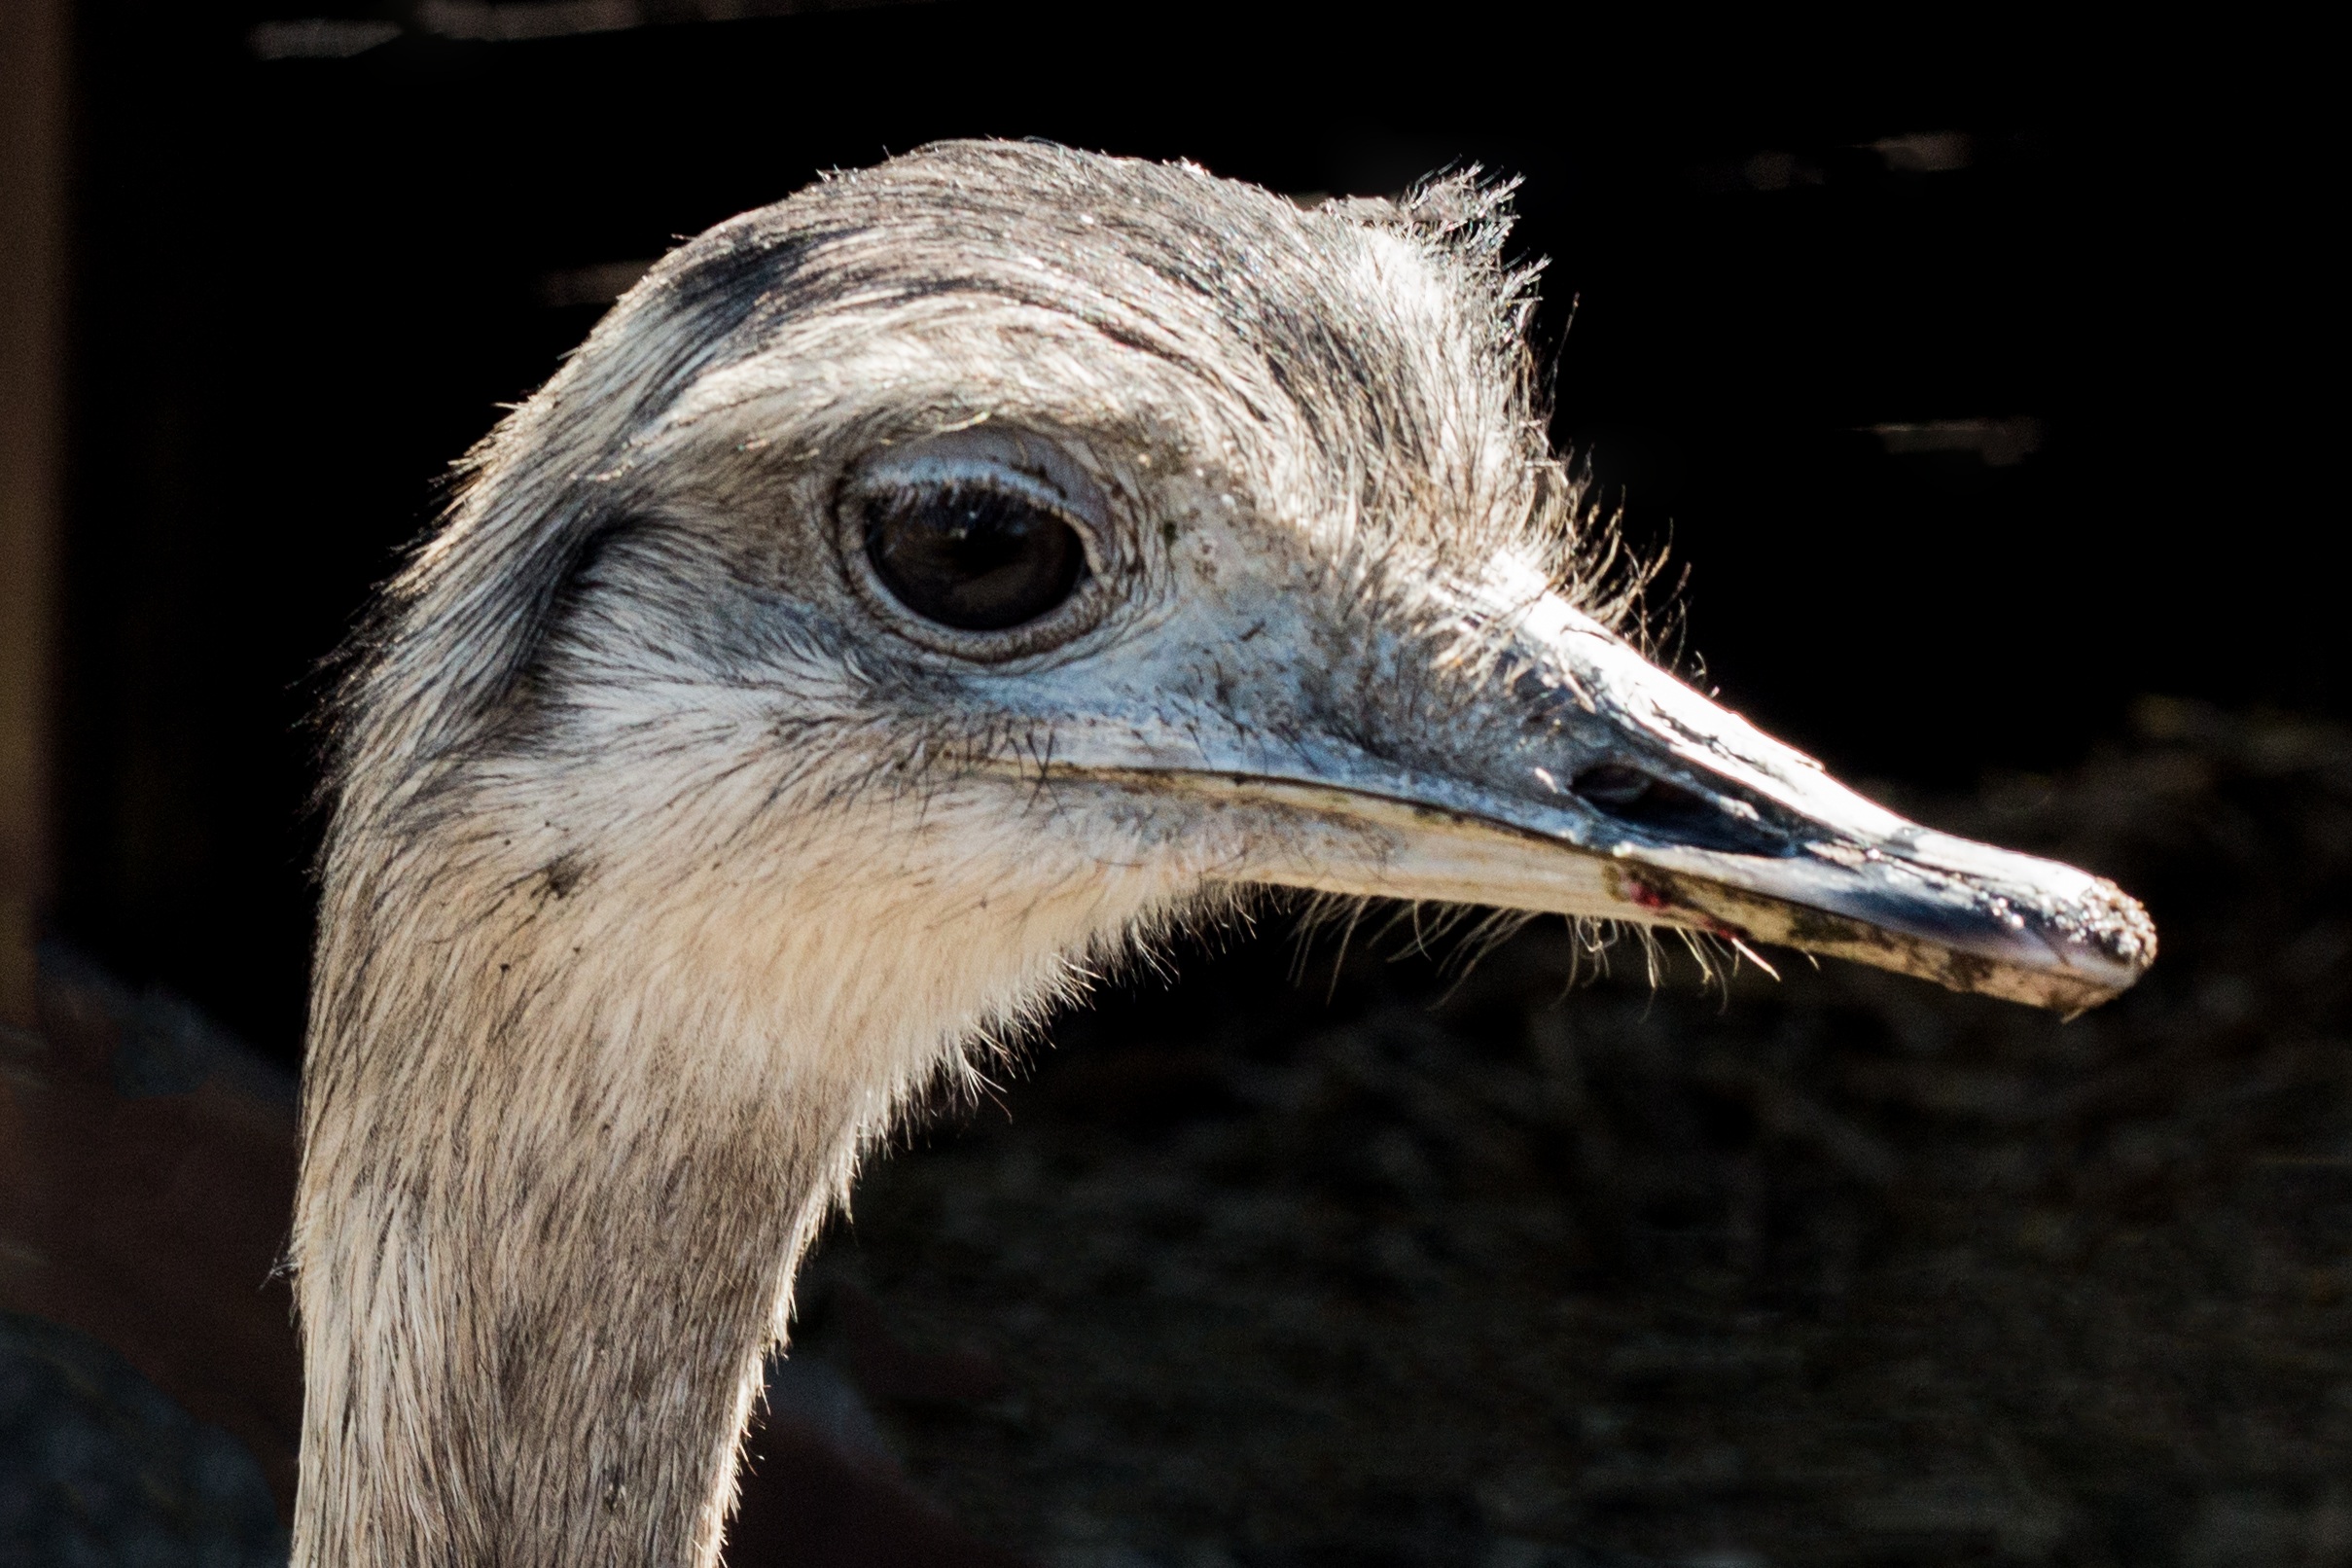
nature, bird, wildlife, bouquet, zoo, beak, ostrich, fauna, close up, emu, animals, head, vertebrate, ratite, flightless bird